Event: Nepal Earthquake
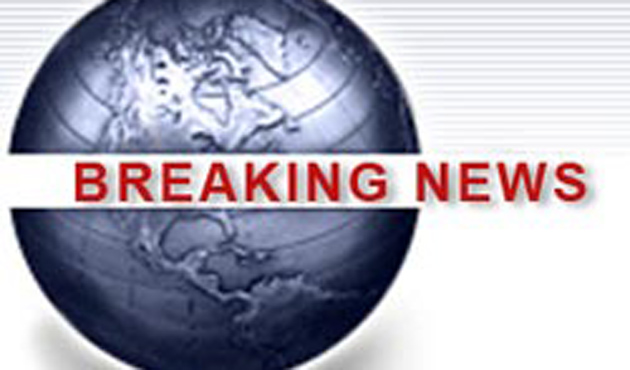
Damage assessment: no_damage